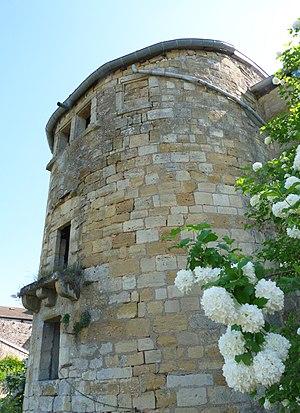
Tour Heyblot à Bar-le-Duc (Meuse), au n° 37 de la rue des Ducs-de-Bar, dans la Ville Haute. Classé par les Monuments historiques en 1930.
La Tour Heyblot est une ancienne tour fortifiée située à Bar-le-Duc dans le département de la Meuse en région Lorraine.
Ce tableau présente la liste de tous les monuments historiques classés ou inscrits dans la ville de Bar-le-Duc, Meuse, en France.